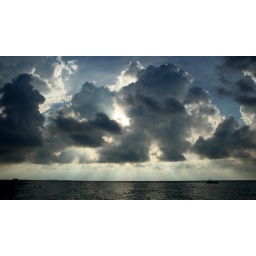
clouds over ocean